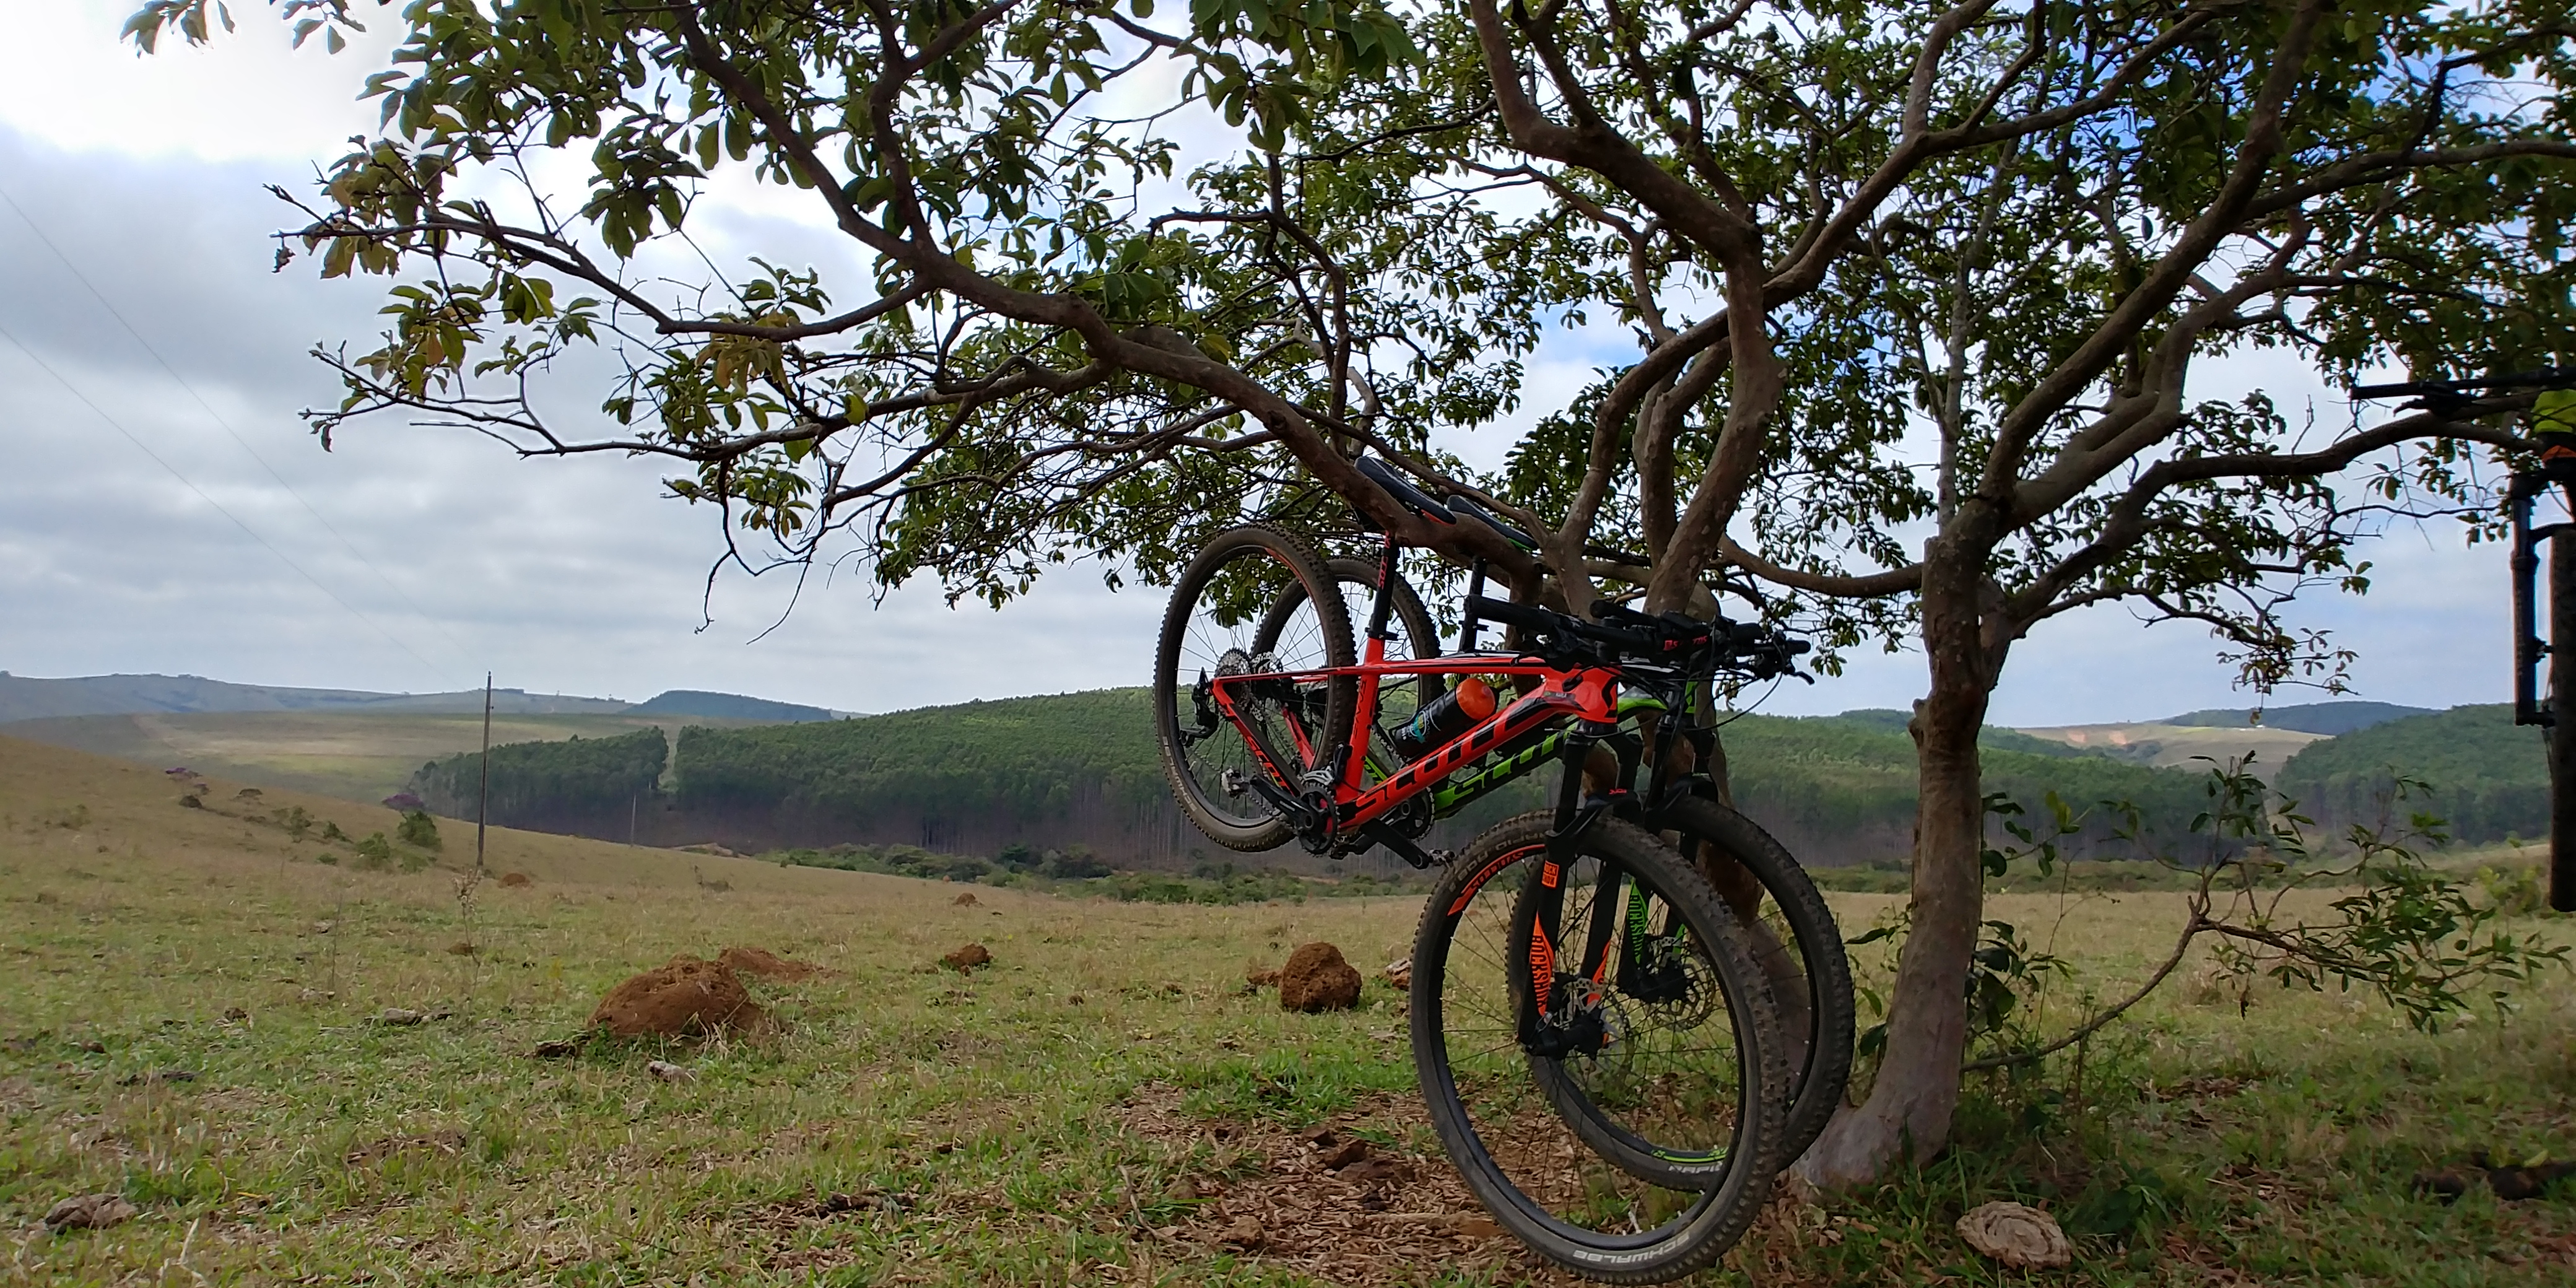
bike, land vehicle, bicycle, cycling, tree, mountainous landforms, road bicycle, woody plant, mountain bike, plant, vehicle, mountain biking, hill, mountain, path, sports equipment, soil, trail, landscape, rural area, sky, racing bicycle, shrubland, cycle sport, hybrid bicycle, grass, adventure, plant community, ecoregion, mountain range, forest, grassland